Homiliarium

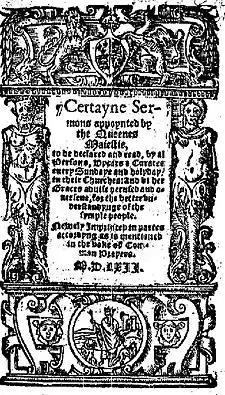
Title page of Cranmer's "Book of Homilies".

During the English Reformation, Thomas Cranmer and others saw the need for local congregations to be taught Anglican theology and practice. Since many priests and deacons were still uneducated, semi-literate and tending toward Roman Catholicism in their teachings and activities, it was decided to create a series of homilies to be read out during the church service by the local Priest.